Wildlife of Nigeria

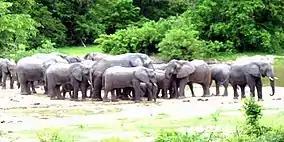
Elephants in Kamuku National Park

The most southerly part of the country is classified as "salt water swamp" or "mangrove swamp" because the vegetation consists primarily of mangroves. North of this is a fresh water swamp area containing salt-intolerant species such as the raffia palm, and north of this is rainforest. Further north again, the countryside becomes savanna with scattered groups of trees. A common species in riverine forests in the south is "Brachystegia eurycoma".